List of international presidential trips made by Rodrigo Duterte

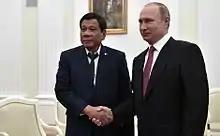
Duterte and Russian President Vladimir Putin meeting in Moscow, May 23, 2017

President Duterte travelled to Riyadh, Saudi Arabia for a state visit. His trip to Saudi Arabia is the first stop of his Gulf tour. Upon his arrival at King Khalid International Airport, he was welcomed by Riyadh Governor Prince Faisal bin Bandar bin Abdulaziz Al Saud. In the afternoon of April 11 he met King Salman at his private residence. In their meeting, Duterte and King Salman discussed areas of cooperation on the economic, trade and security. Duterte and King Salman also discussed terrorism and the campaign against illegal drugs. Duterte and King Salman have agreed to boost their cooperation on trade and security. The two also vowed to support each other's campaign against terrorism and violent extremism. After their meeting, Duterte and King Salman witnessed the signing of three agreements on political consultations, diplomatic academies and labor. On the sidelines of the meeting, PCOO Secretary Martin Andanar met Saudi Minister of Information and Culture Adel Al Toraifi to discuss the Philippine government's plan to launch a state-run Muslim channel named Salaam TV in June 2017. Andanar said that Adel Al Toraifi was willing to assist the PCOO in setting up the Muslim channel. Energy Secretary Alfonso Cusi also submitted a draft memorandum of understanding to his Saudi Arabian counterpart Saudi Energy Minister Khalid A. Al-Falih for a possible energy cooperation between the Philippines and Saudi Arabia. At the last day of his visit to Saudi Arabia, Duterte addressed some Saudi businessmen in which Duterte invited them to invest in the Philippines. He headed to the Riyadh Marriott Hotel to address the Filipino community in which Duterte vowed better working conditions for Filipinos in Saudi Arabia.